Jos Engelen

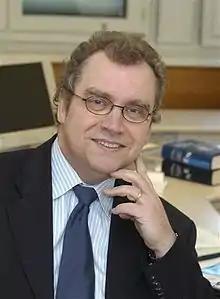
Jos Engelen (December 2003).

Joseph Johannus Engelen (born 6 July 1950 in Maasniel), a Dutch physicist, was Chairman of the Netherlands Organisation for Scientific Research (NWO) from January 2009 to October 2016.